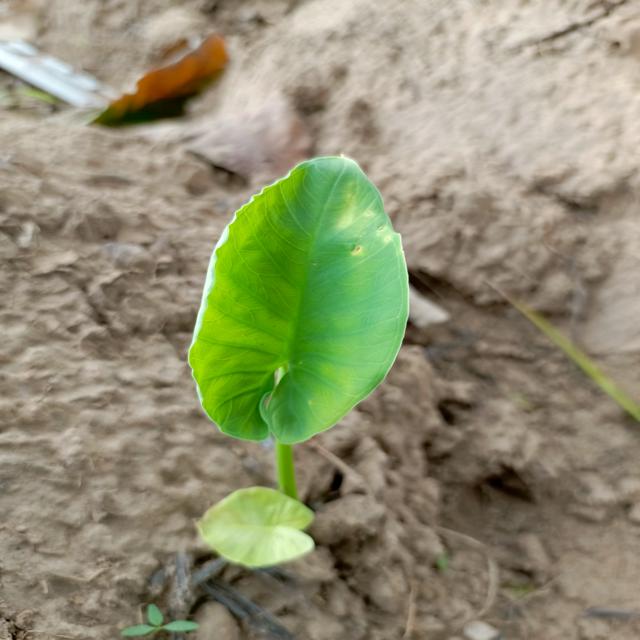
Label: Early_Blight